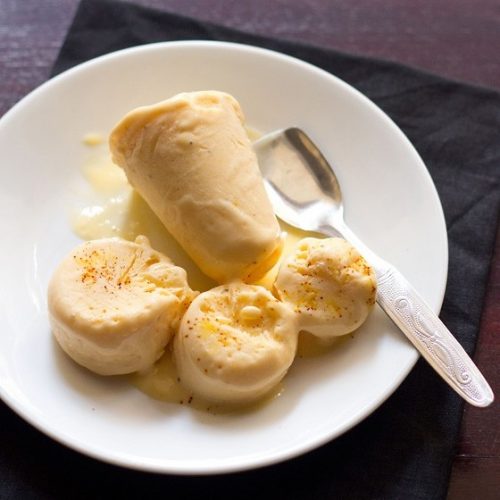
Dish: kulfi